Hammerstone

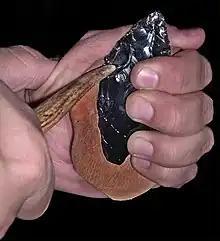
Experimental retouching by pressure with a cervid antler compressor.

Unlike the technique of indirect percussion with a pointer, pressure carving with compressors is not only used for the extraction of flaked products (specifically stone blades), it is also used for retouching tools. In fact, pressure carving to obtain blades includes a vast repertoire of methods, not all of which are known to researchers. All of these methods require a certain level of specialization, as demonstrated by carving experiences. Because of its complexity and the fact that we do not discuss a striker, this section is brief.